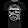
Label: T - shirt / top